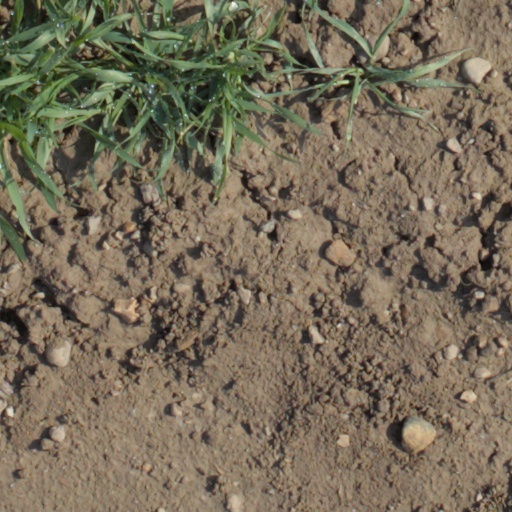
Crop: wheat